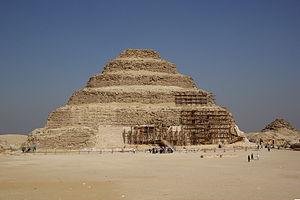
L'appellation art de l'Ancien Empire désigne la production artistique qui a lieu en Égypte entre la IIIᵉ et la VIᵉ dynastie. Elle se caractérise notamment par des complexes monumentaux et des statues de grande taille.
L'art architectural de l'Égypte antique désigne les pratiques architecturales qui avaient cours pendant plus de trois millénaires de cette période. Cette durée particulièrement longue invite à considérer non pas une architecture, mais des architectures égyptiennes, dont les différences sont à la fois imputables aux évolutions technologiques de cette civilisation et aux aléas historiques multiples. Bien que les vestiges conservés soient à dominante cultuelle et funéraire, les habitations ou constructions utilitaires ont un intérêt architectural certain.
Les pyramides d'Égypte, de tous les vestiges monumentaux que nous ont légués les Égyptiens de l'Antiquité, et notamment les trois grandes pyramides de Gizeh, sont à la fois les plus impressionnantes et les plus emblématiques de cette civilisation. Si elle fut, à son origine, destinée au roi, l'idée d'une sépulture pyramidale fut rapidement reprise par les proches du souverain. Khéops semble avoir été le premier à autoriser ses femmes à se faire élever un tel tombeau.
Imhotep dont le nom signifie « celui qui vient en paix », est un personnage historique emblématique de l'Égypte antique.